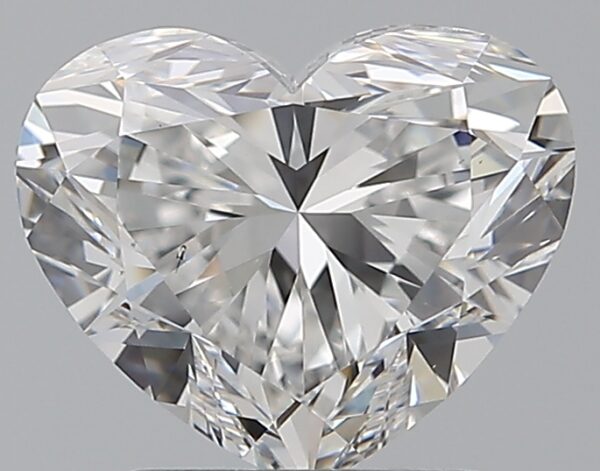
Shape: heart
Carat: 2
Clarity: VS2
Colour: E
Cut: VG
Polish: EX
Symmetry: EX
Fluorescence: F
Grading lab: GIA
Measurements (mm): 7.17 x 8.65 x 5.17